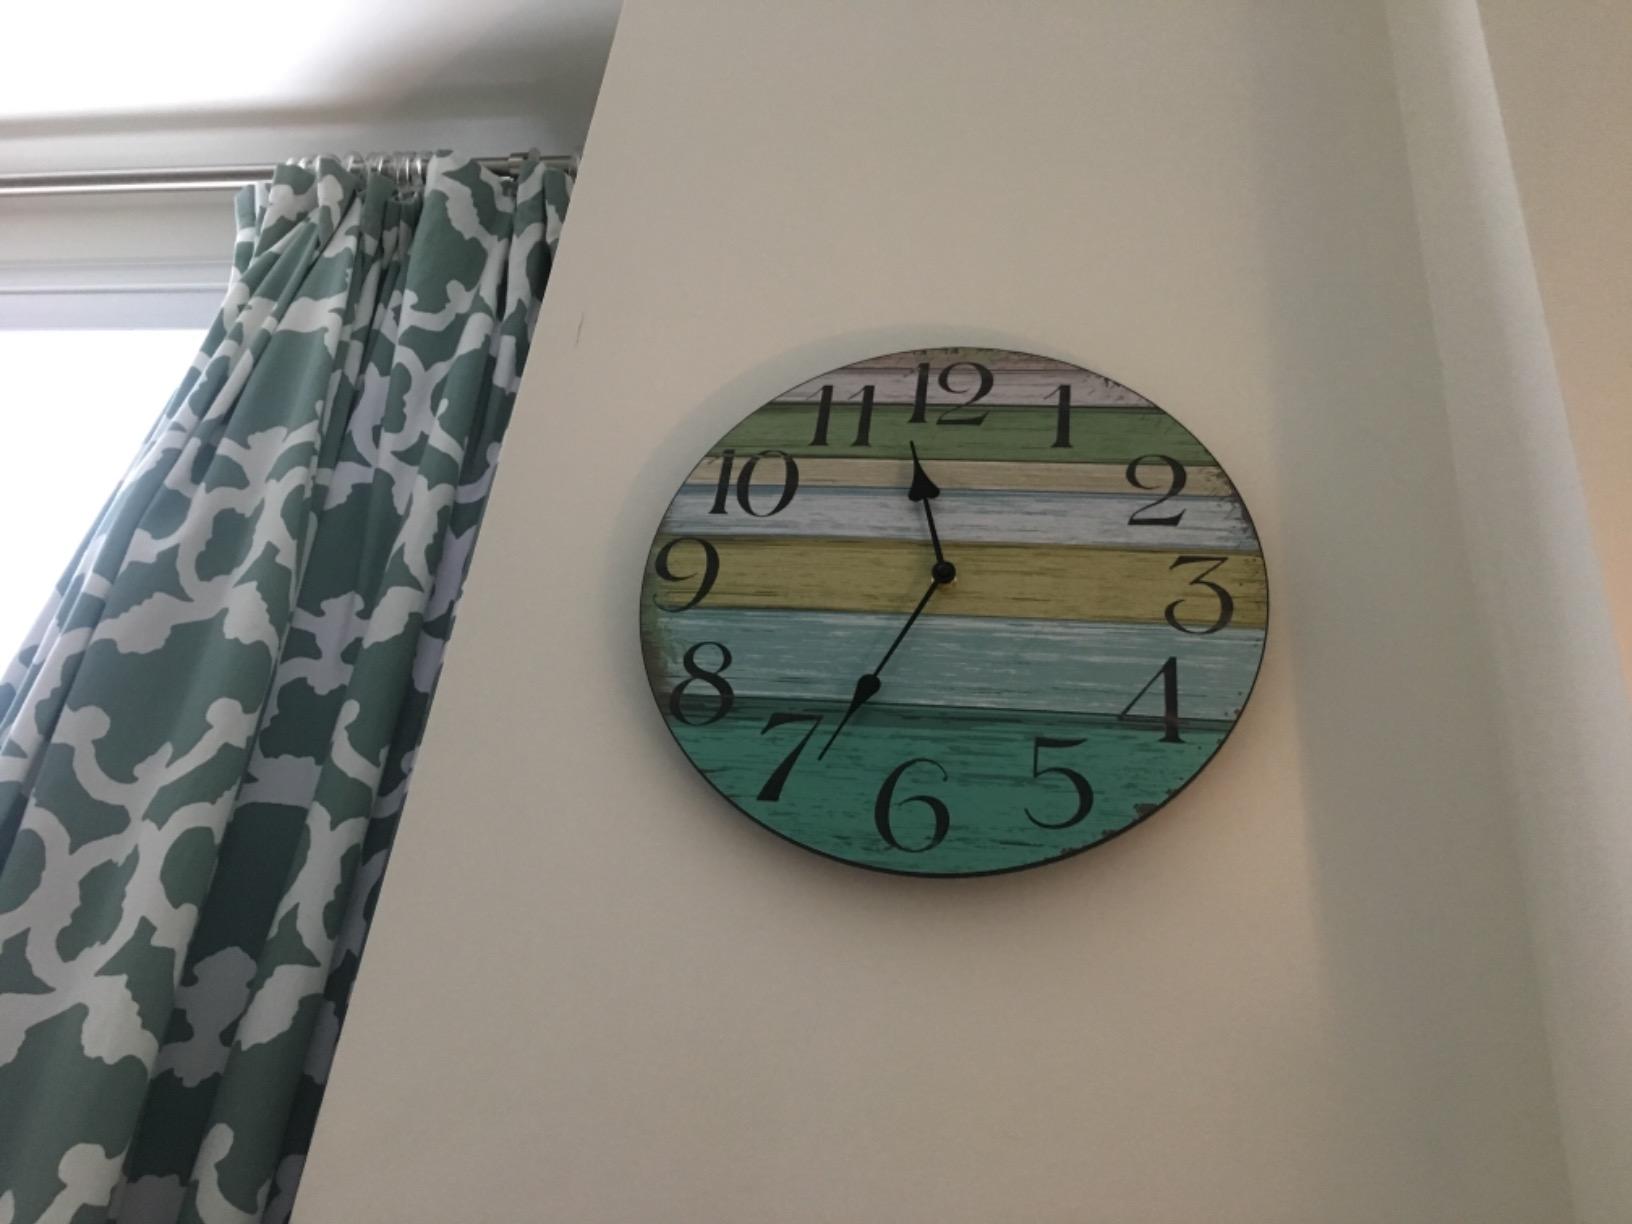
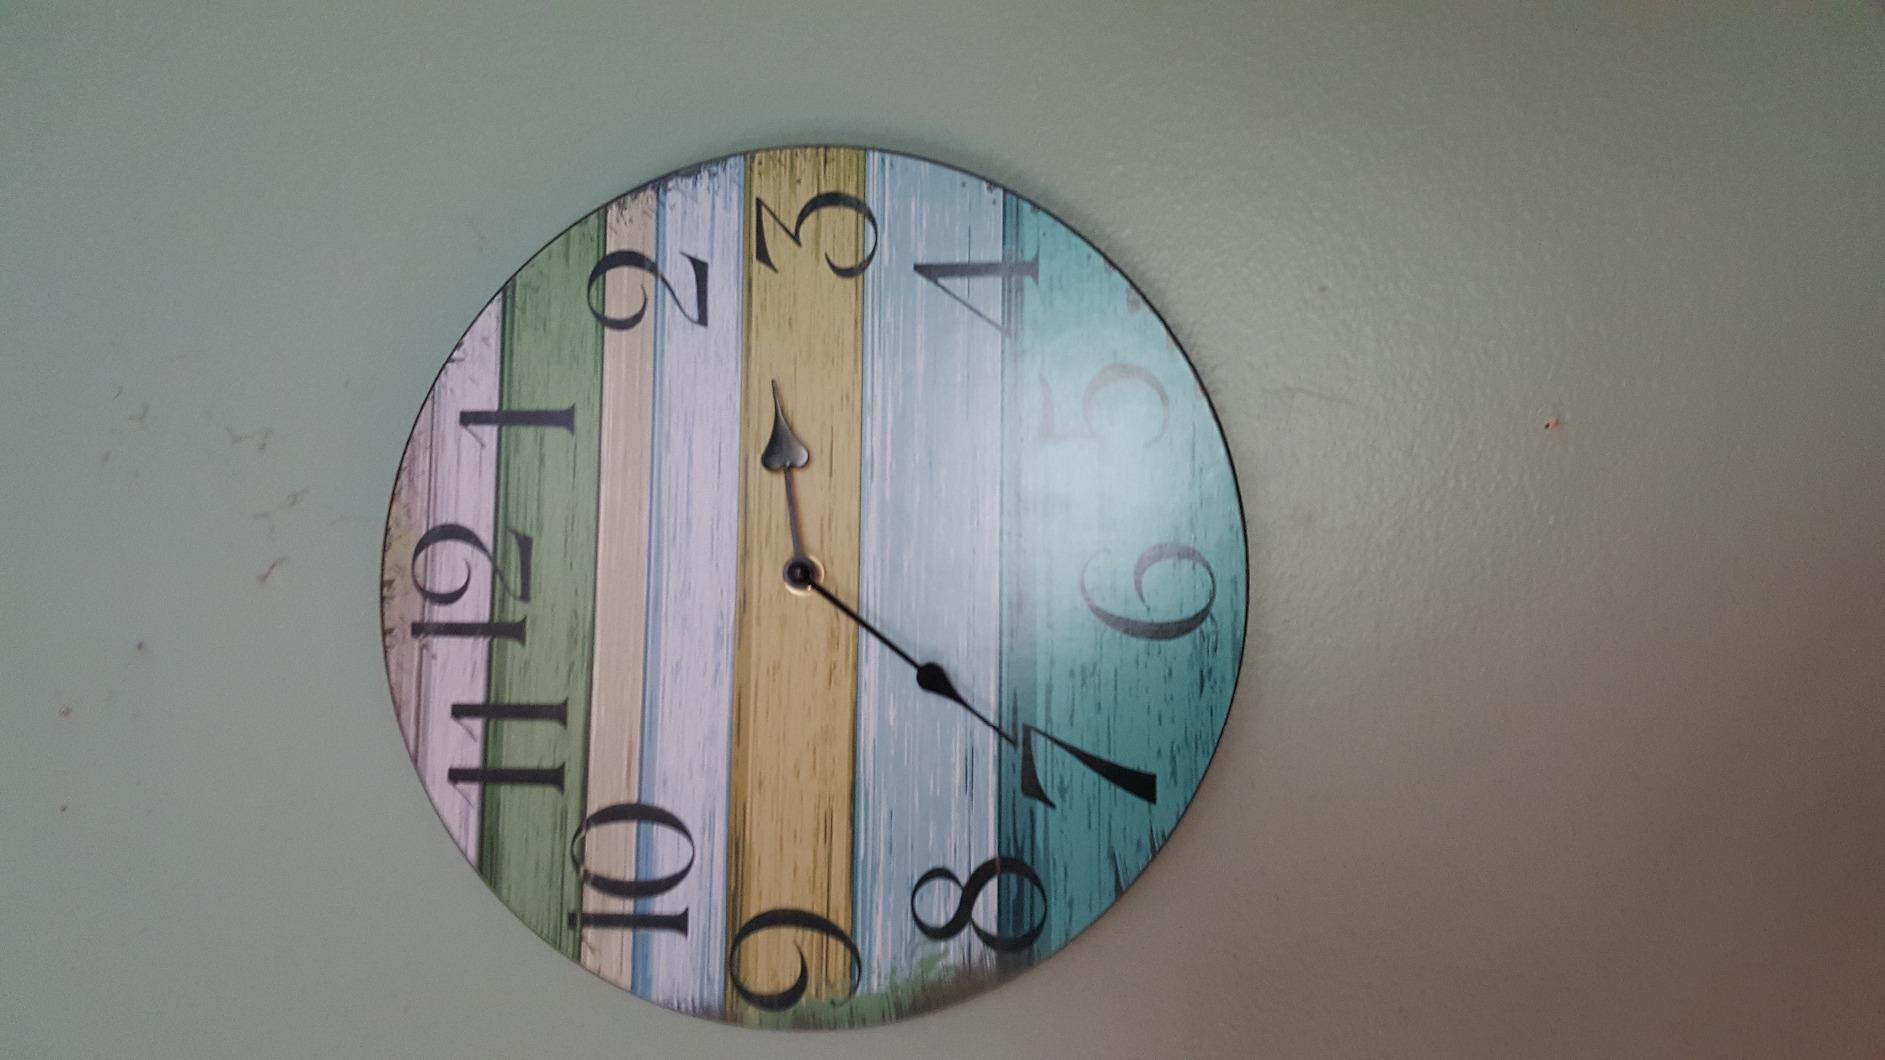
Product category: clock
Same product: yes